History of the Argentina national rugby union team

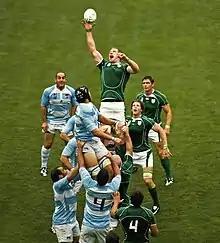
Argentina against Ireland during the 2007 Rugby World Cup held in France.

At the World Cup, "Los Pumas" were drawn into the so-called pool of death, featuring two other teams ranked in the top six in the IRB rankings—Ireland and the hosts France. On top of this, they opened the World Cup at Stade de France against the French, marking the third consecutive World Cup in which they played against the host nation in the World Cup opener. The Pumas took a 17–9 lead into the half, and held on for a surprising 17–12 win. The Pumas subsequently beat Georgia 33–3 at the Stade de Gerland, Lyon. Argentina then beat Namibia 63–3 in Marseille, the biggest winning margin in Argentine World Cup history. They then secured a 30–15 victory against Ireland, which ensured that Argentina topped the group.